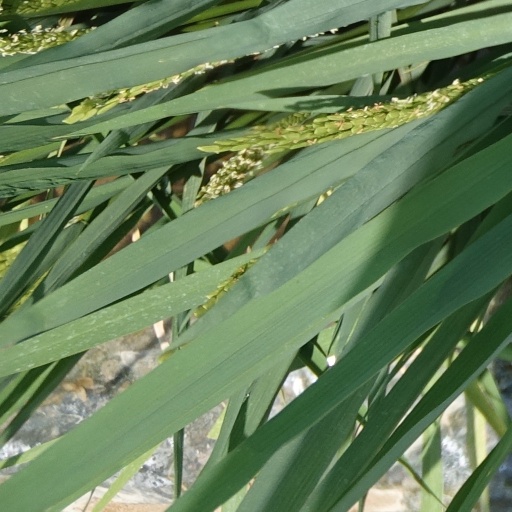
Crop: rice